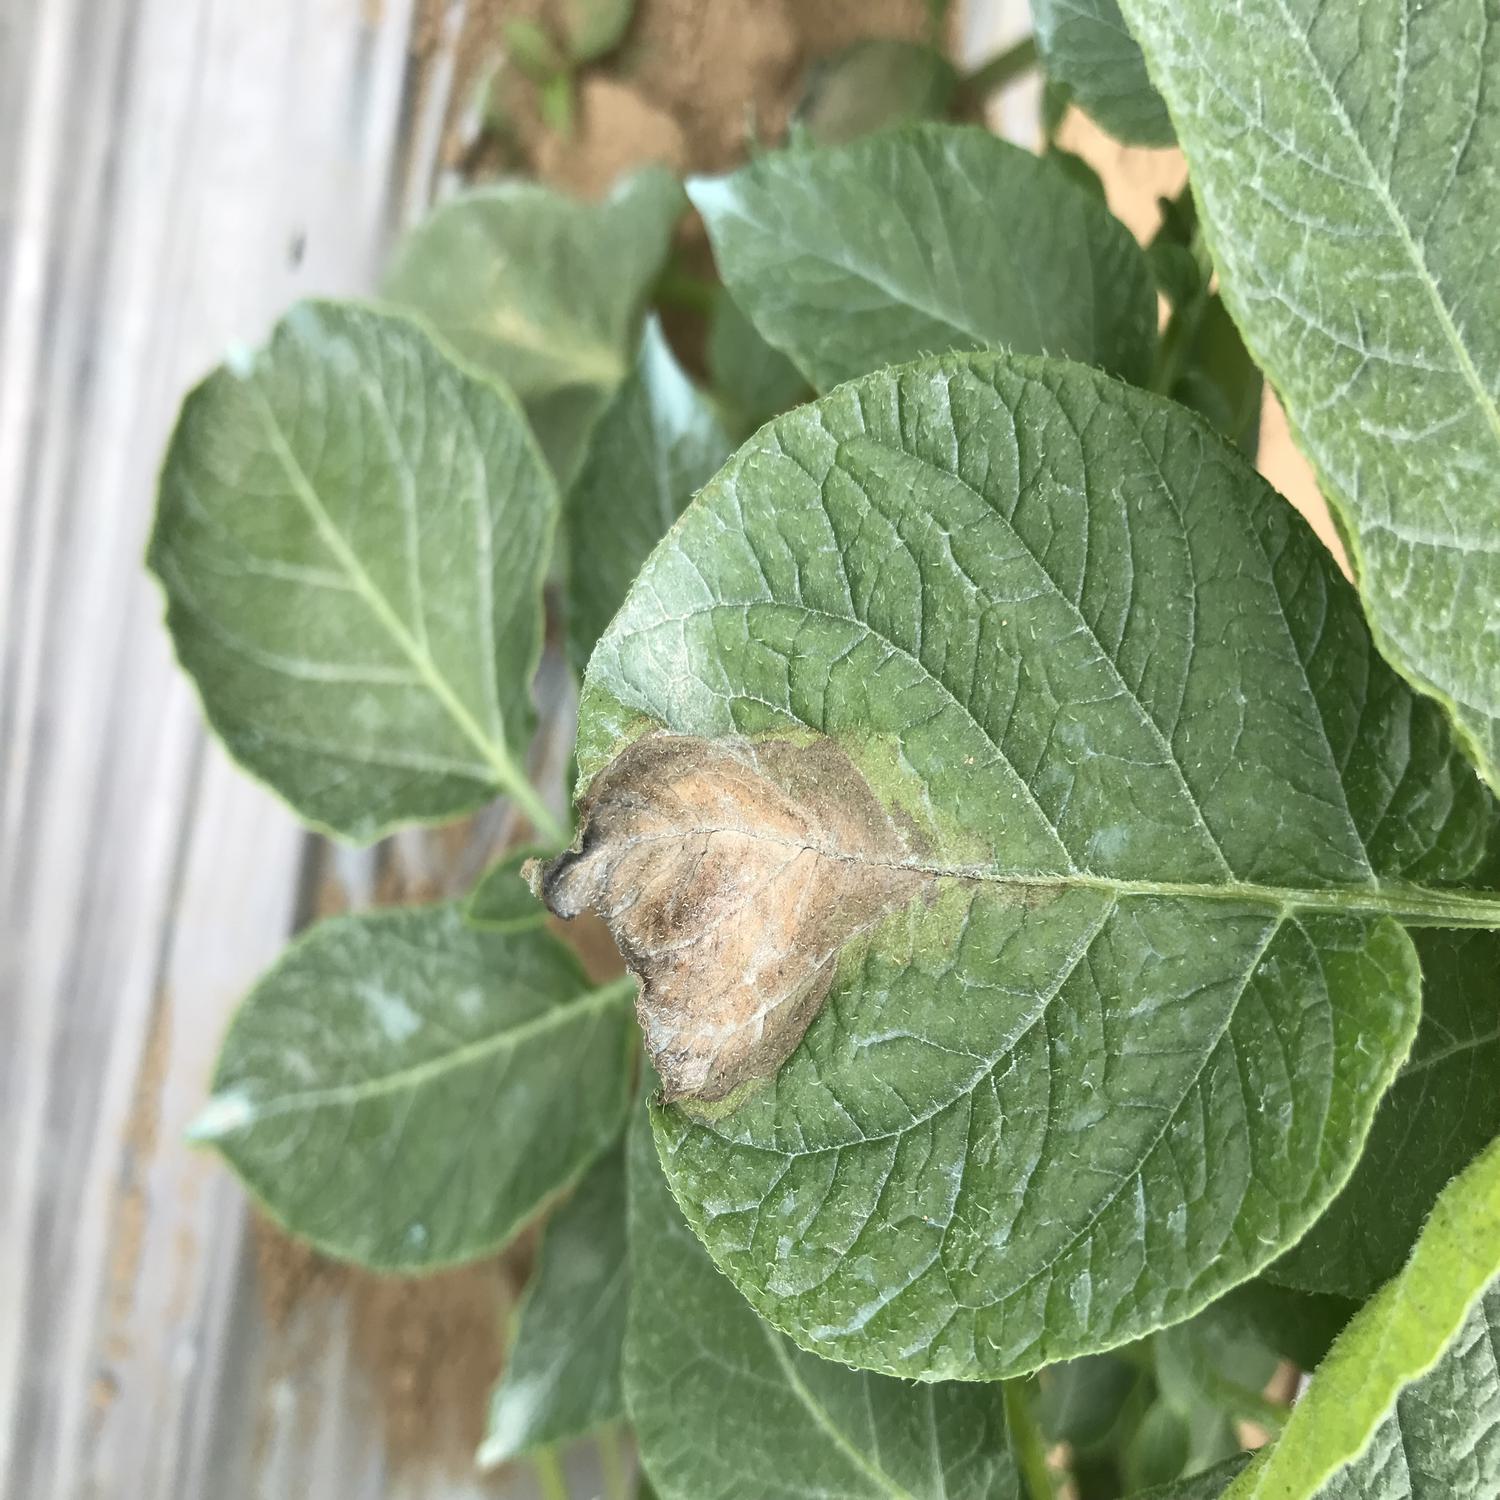
Label: Phytopthora